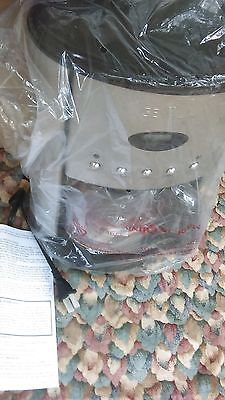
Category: coffee maker